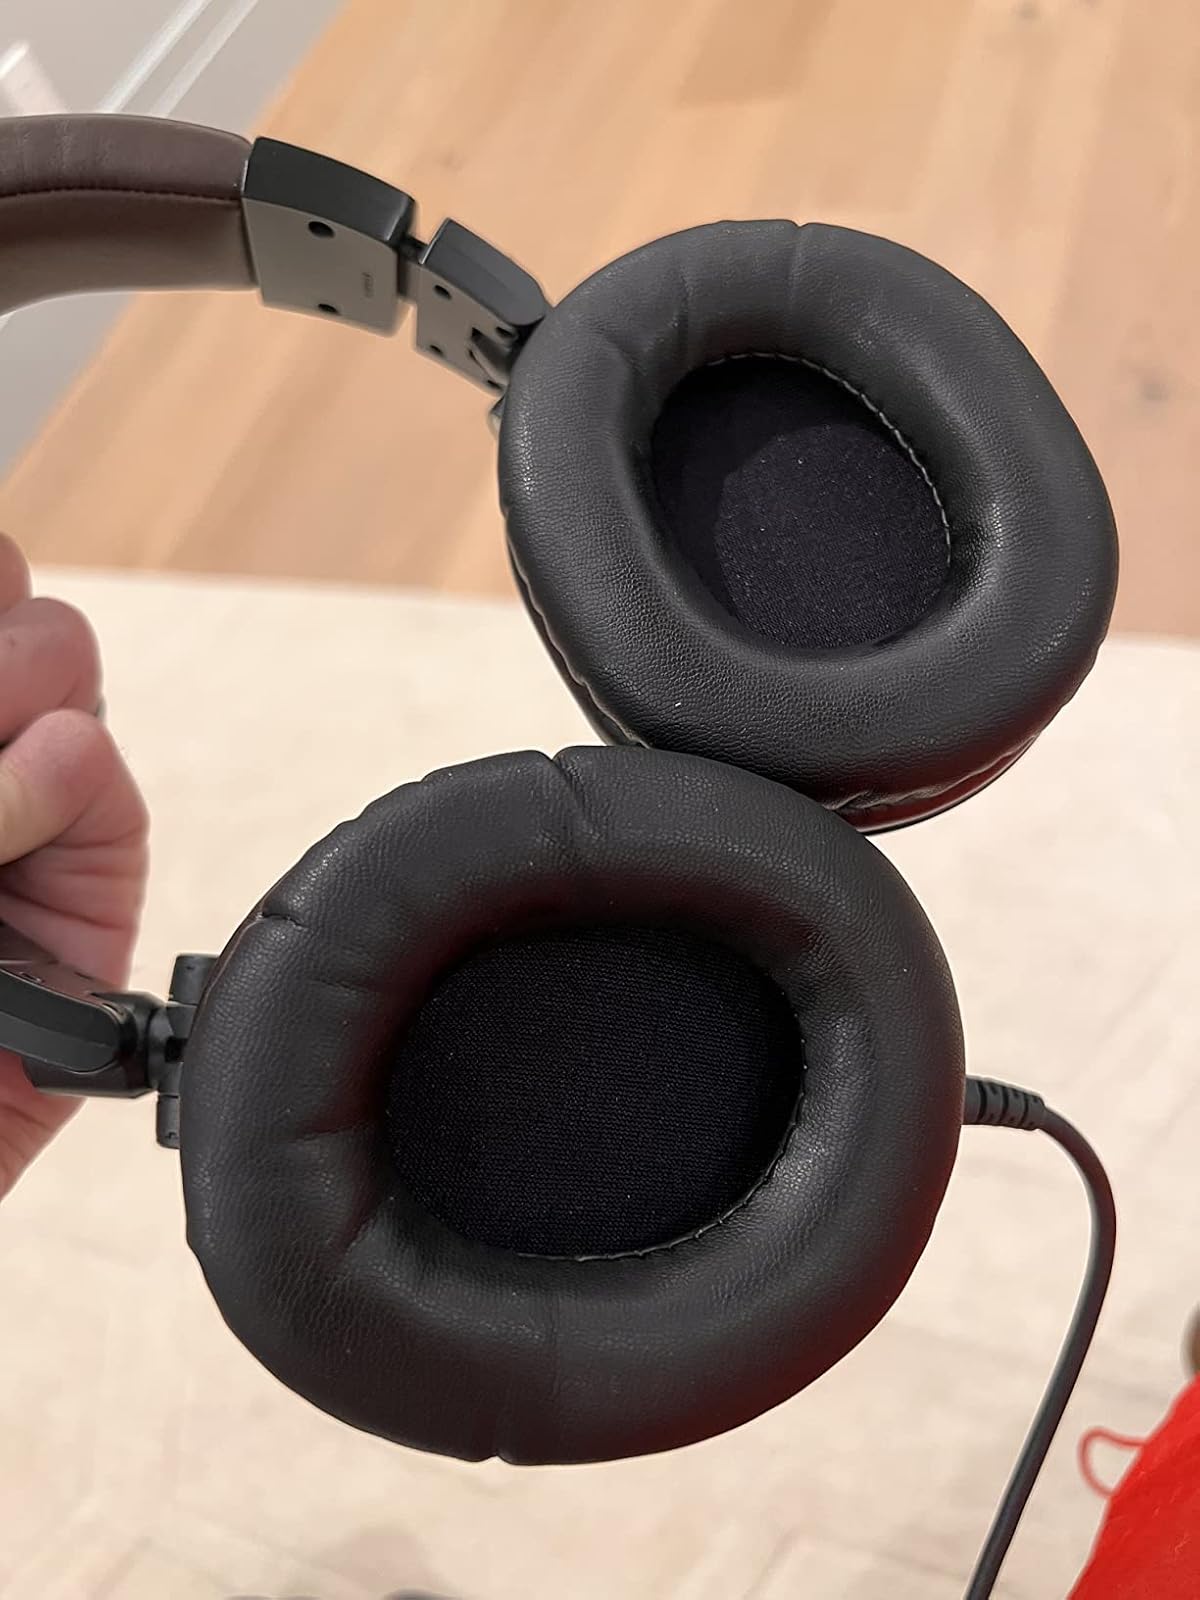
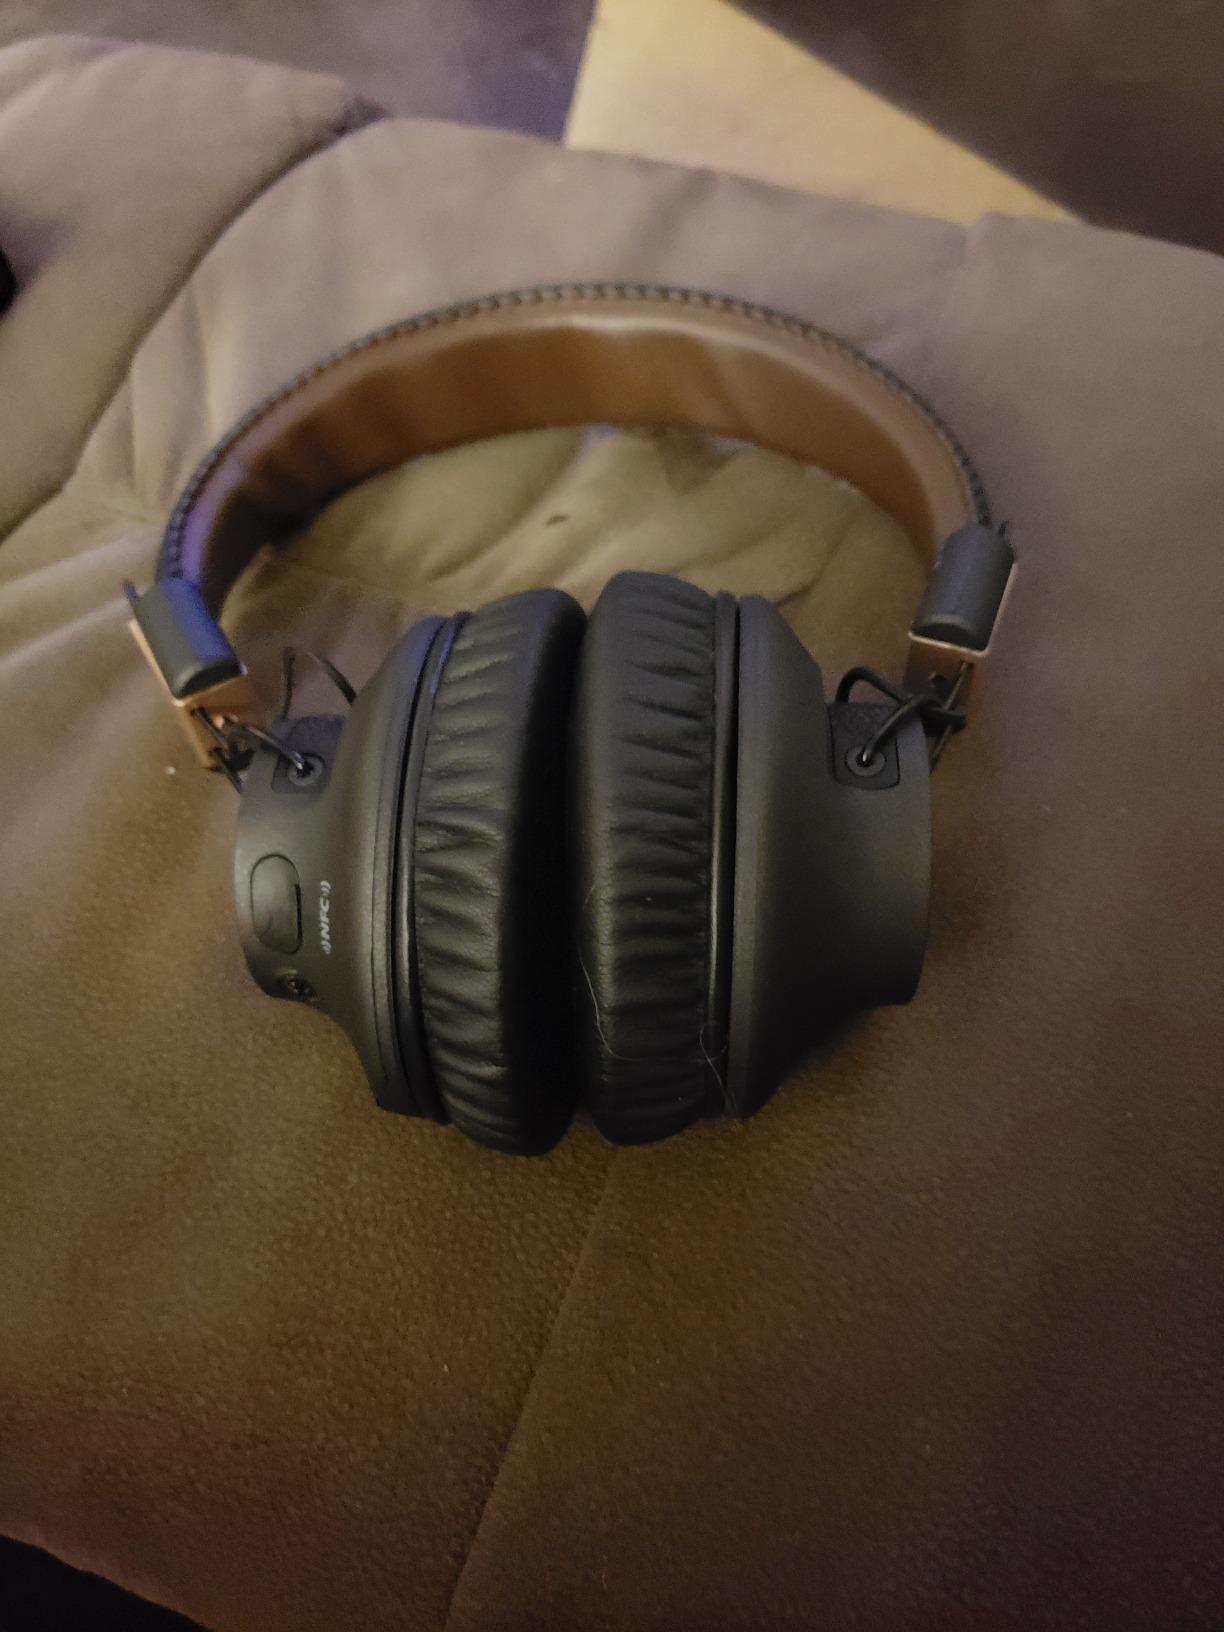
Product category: headphones
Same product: no